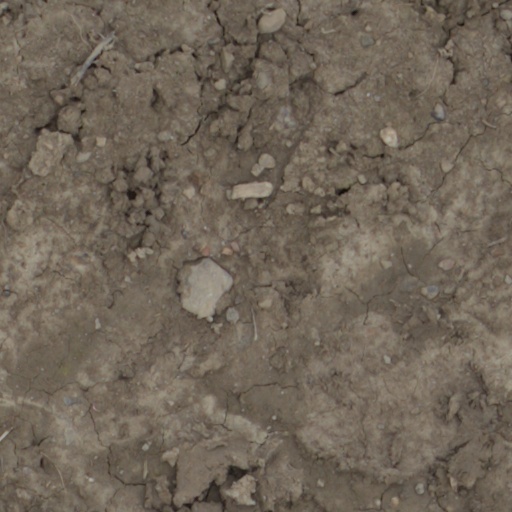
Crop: wheat